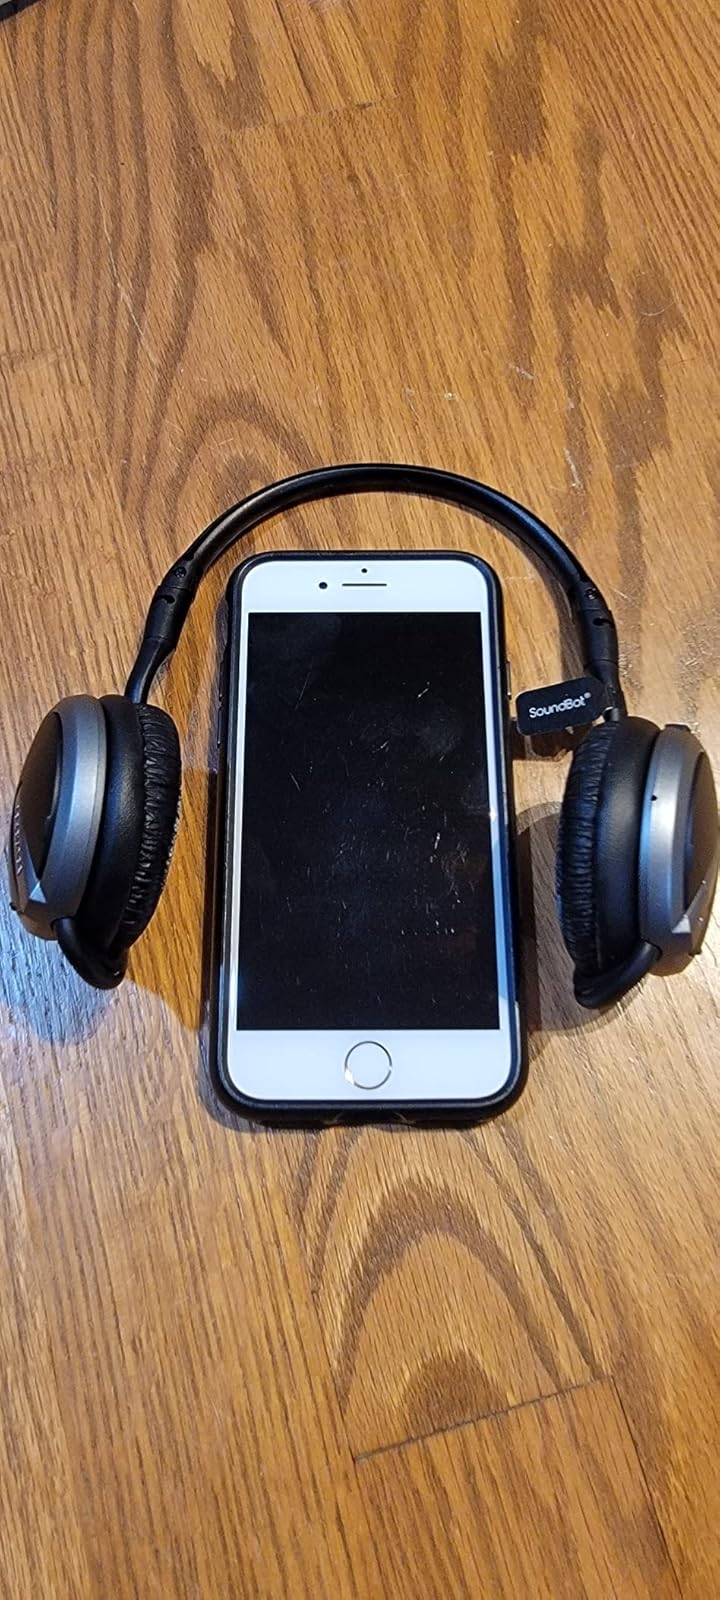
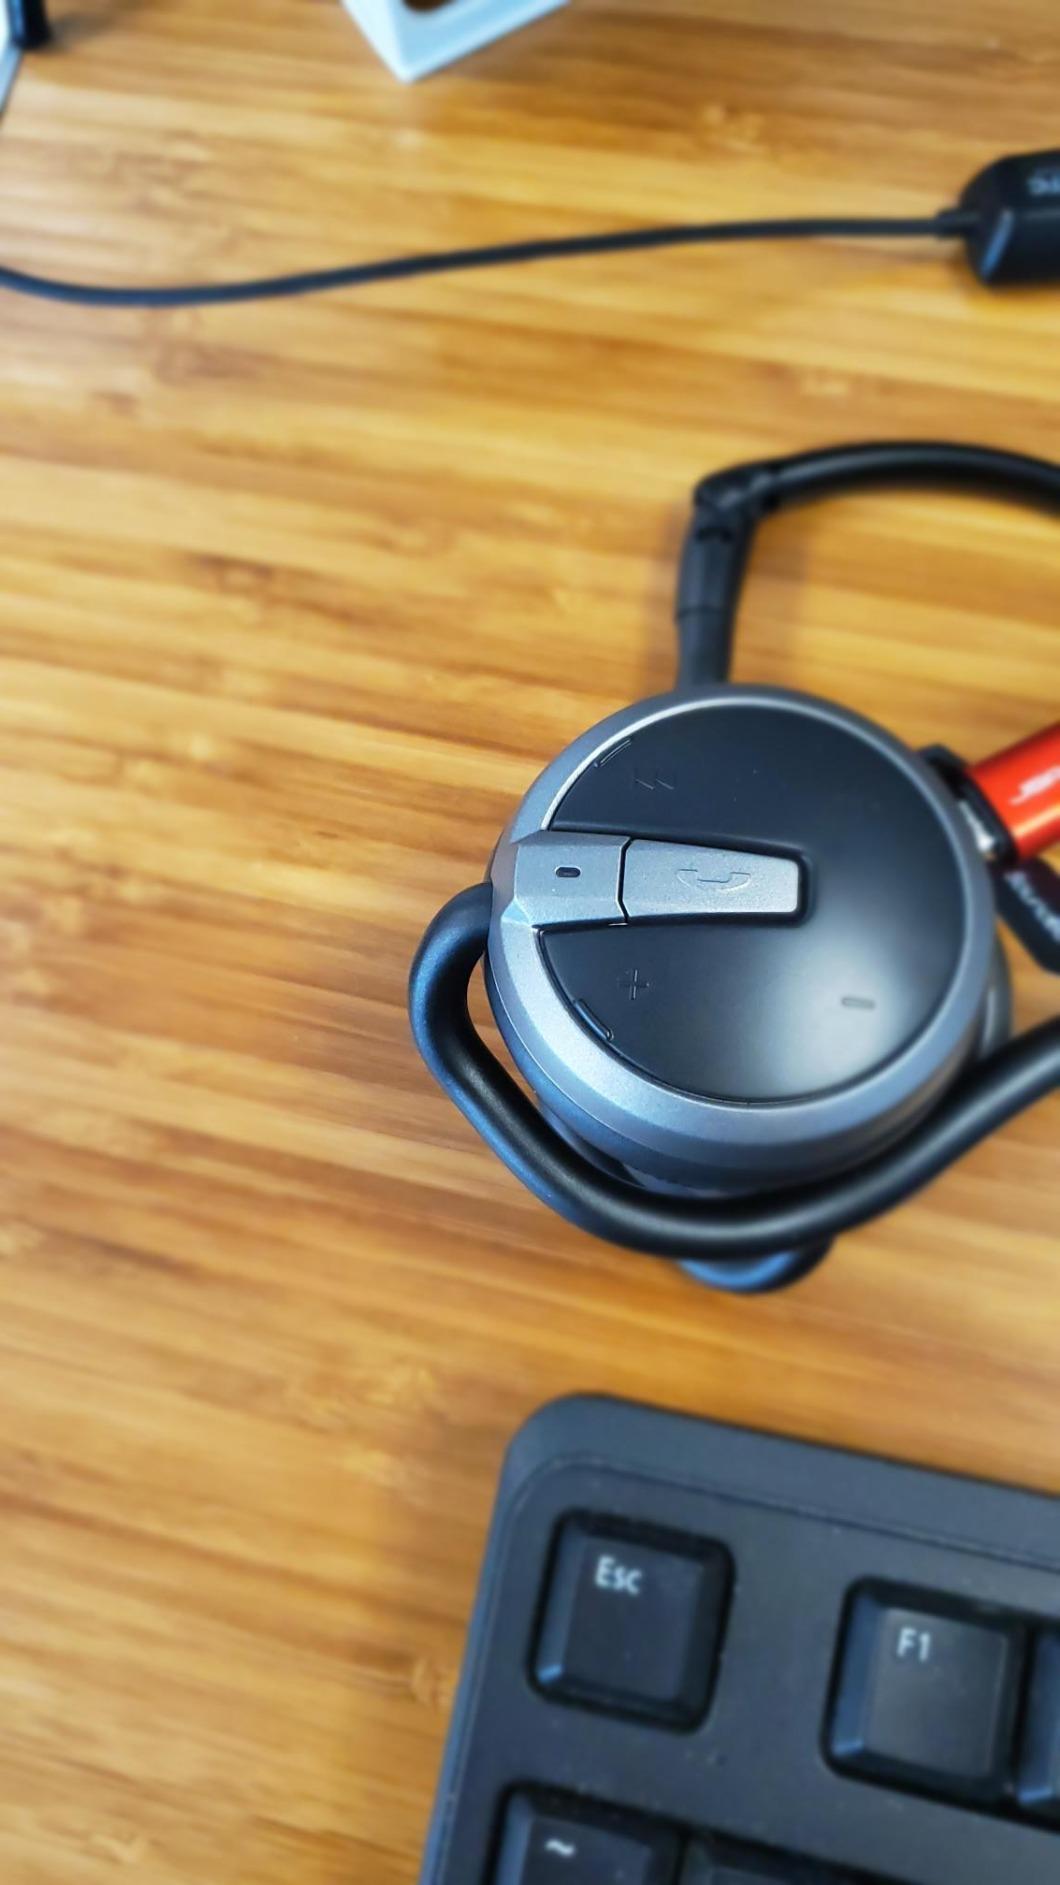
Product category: headphones
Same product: yes